Grey-breasted prinia

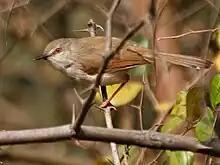
Non-breeding nominate subspecies with short supercilium and olive brown upperparts (Hyderabad, India)

These long warblers have a longish grey tail with graduated feathers that are tipped in white, they have strong pinkish legs and a short black bill. The eye ring is orange. The sexes look alike in most populations except in "P .h. pectoralis" of Sri Lanka where the female can be told apart by the incomplete breast band.